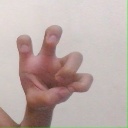
अक्षर: छ